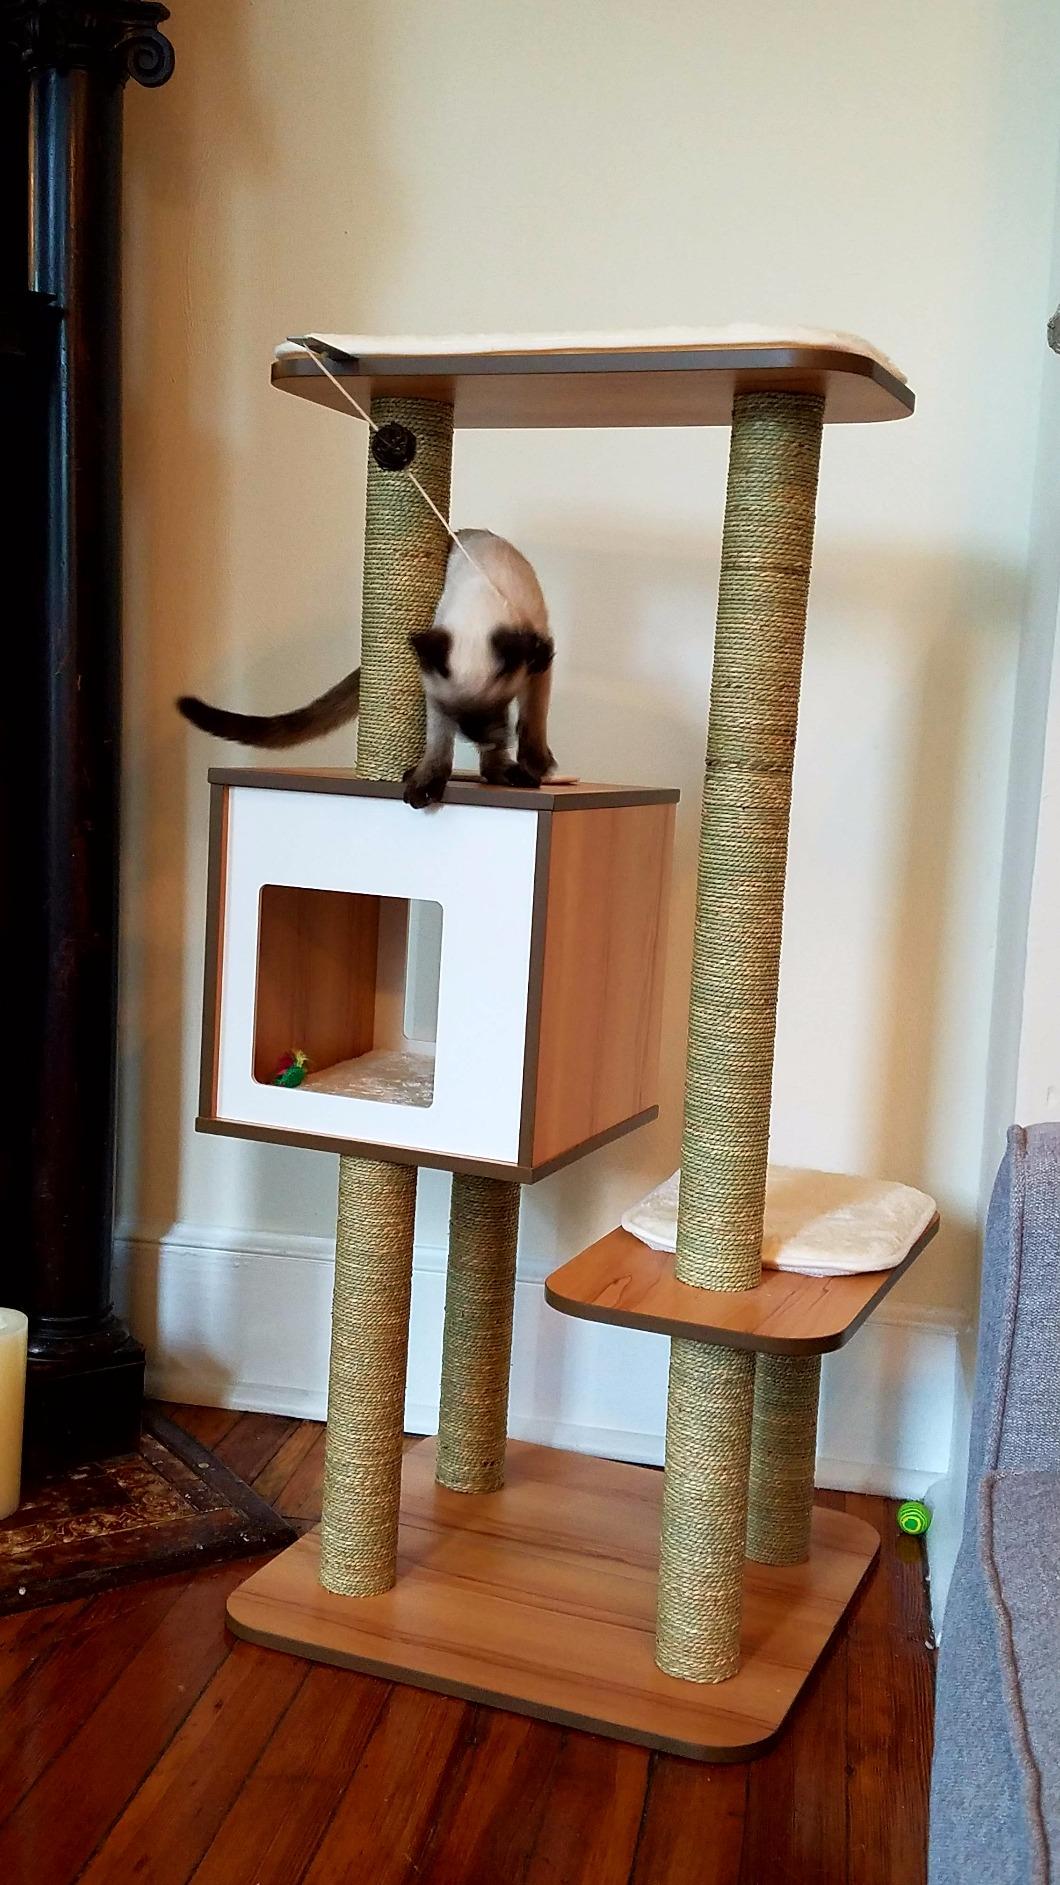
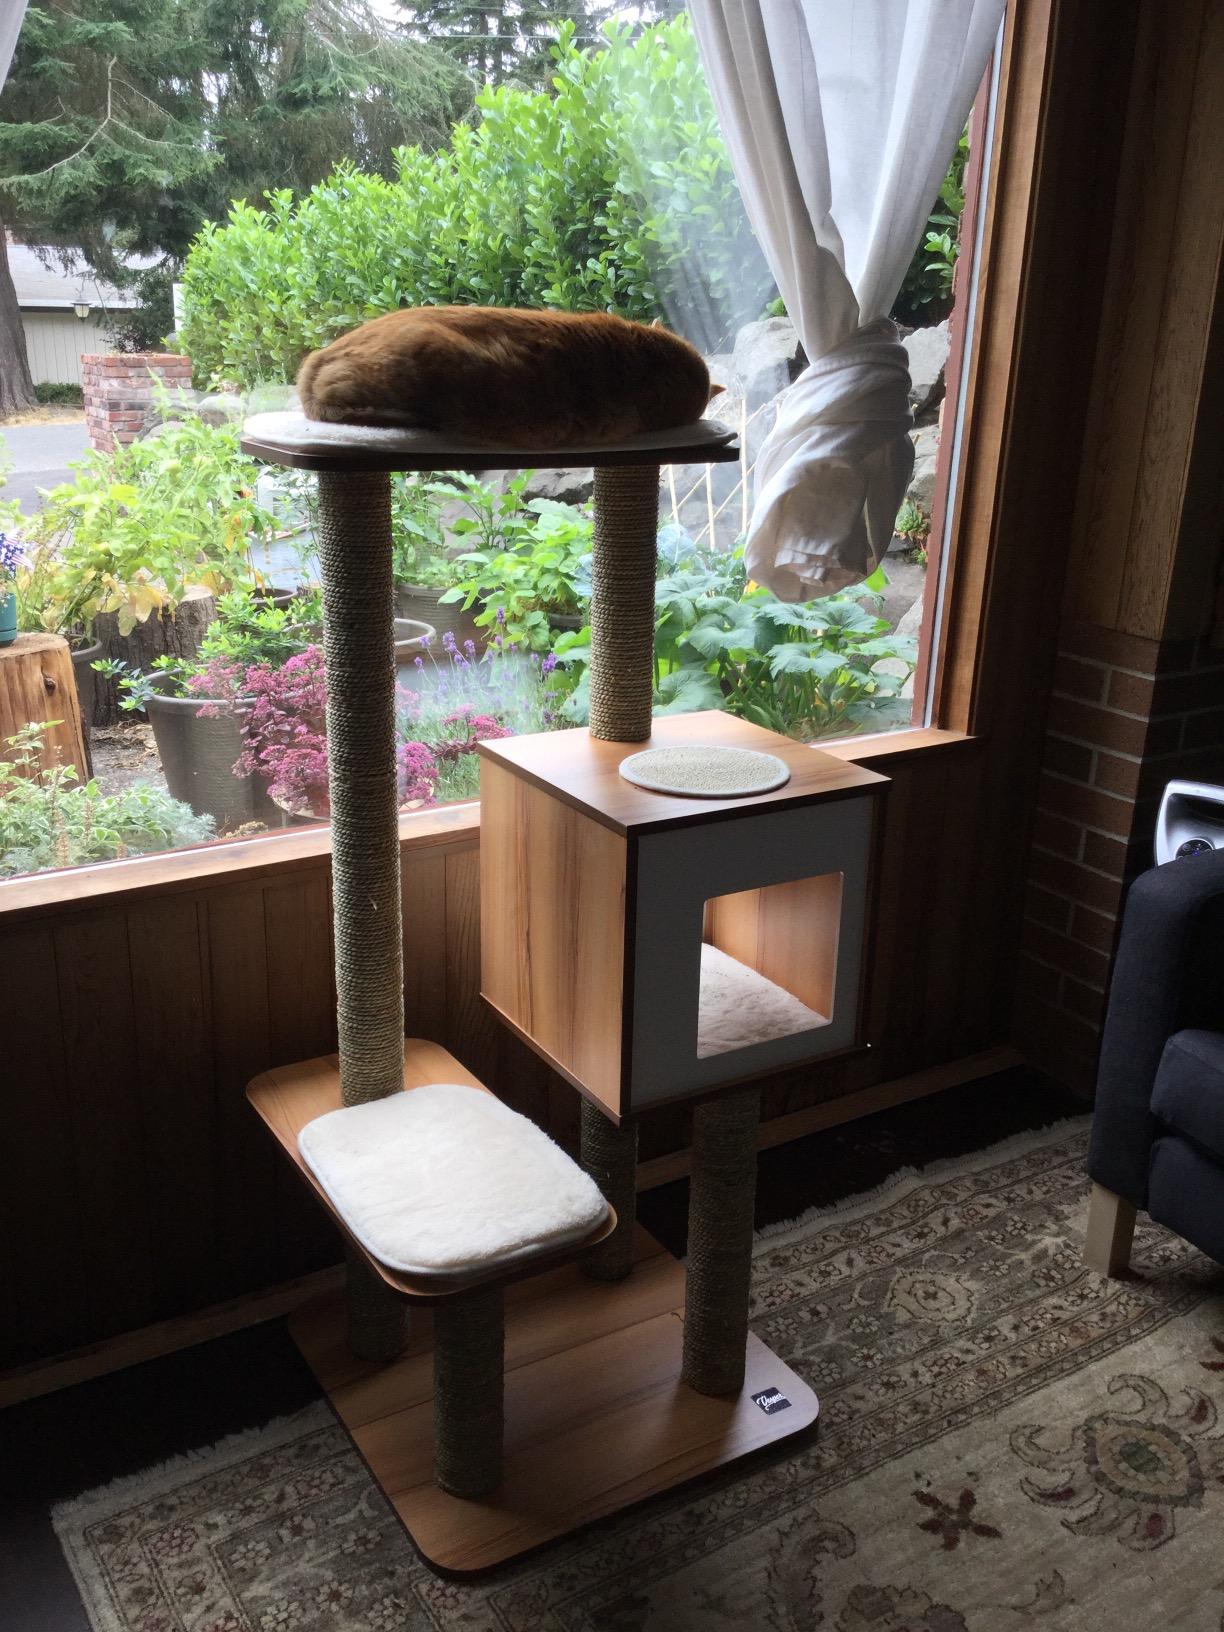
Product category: items_cat tree
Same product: yes